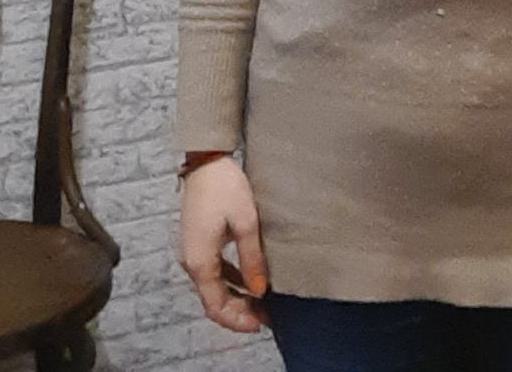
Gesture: no_gesture